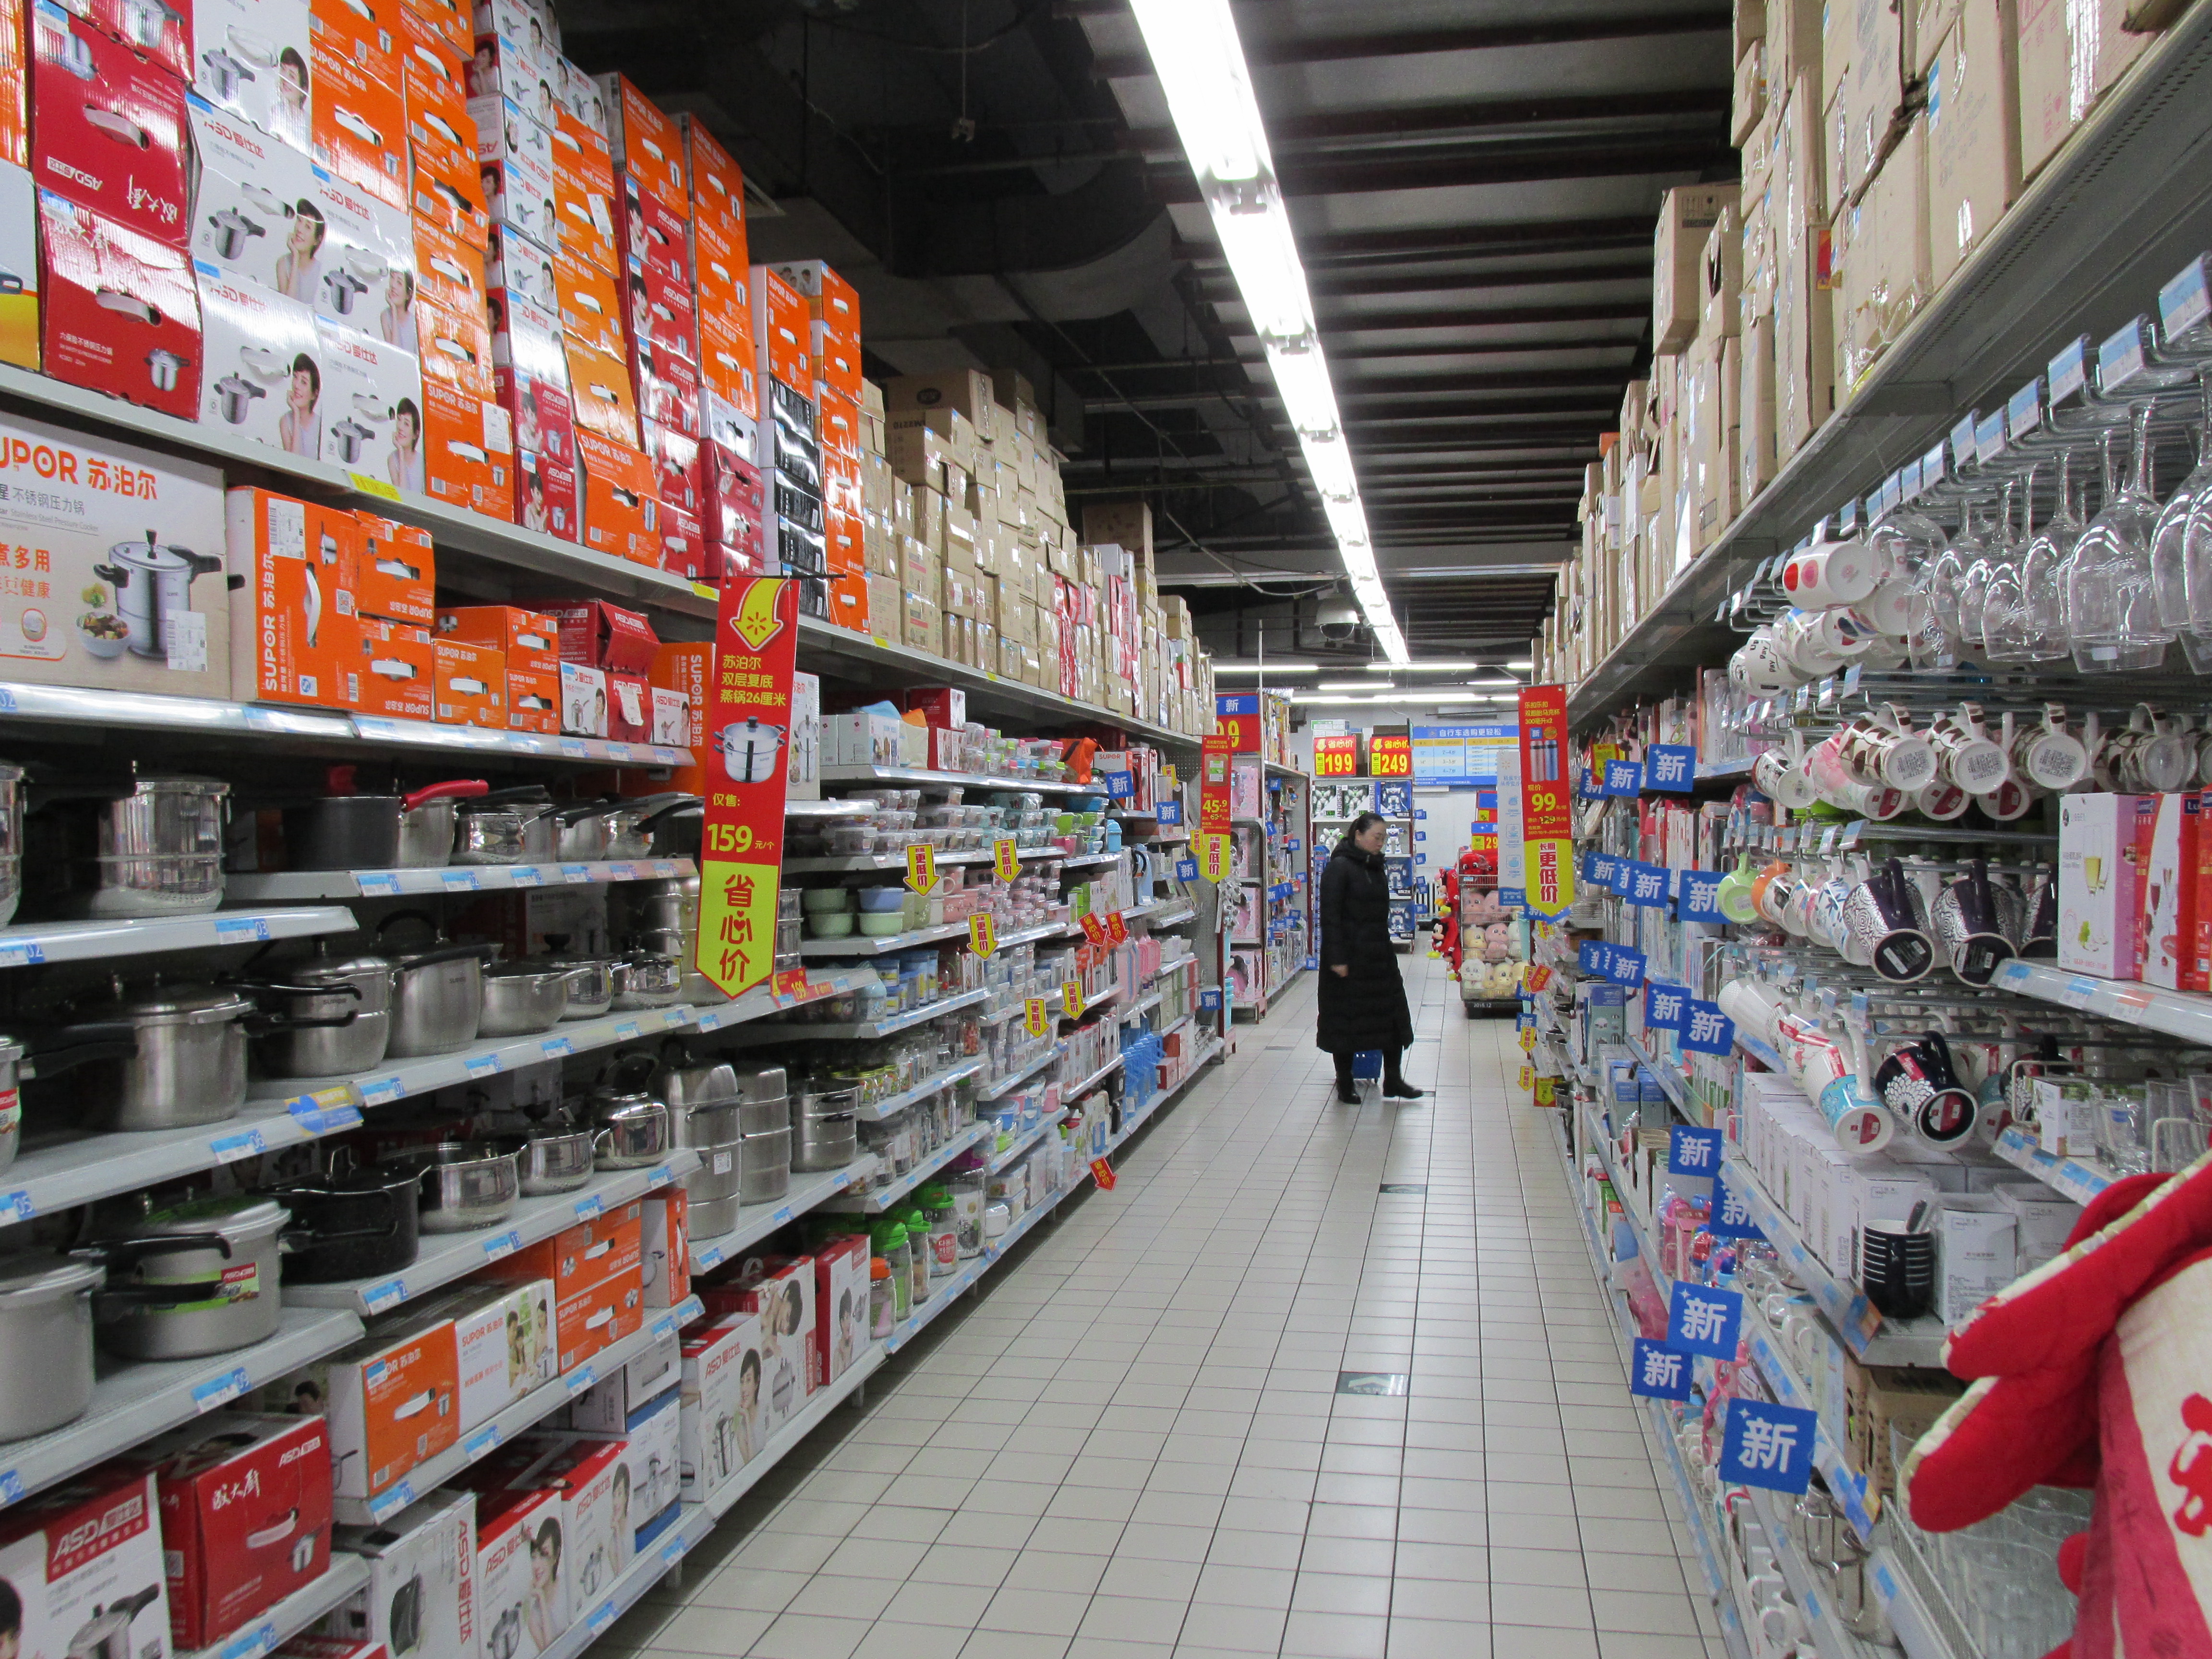
market, supermarket, products, mall, retail, aisle, grocery store, building, convenience store, product, marketplace, outlet store, inventory, customer, convenience food, shopping